John Galbraith (Pennsylvania politician)

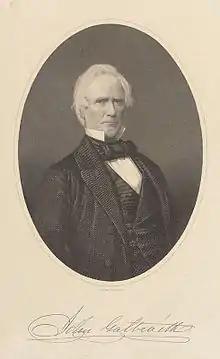

John Galbraith (August 2, 1794 – June 15, 1860) was a three term Jacksonian and Democratic member of the U.S. House of Representatives from Pennsylvania, serving from 1833 to 1837, and again from 1839 to 1841.